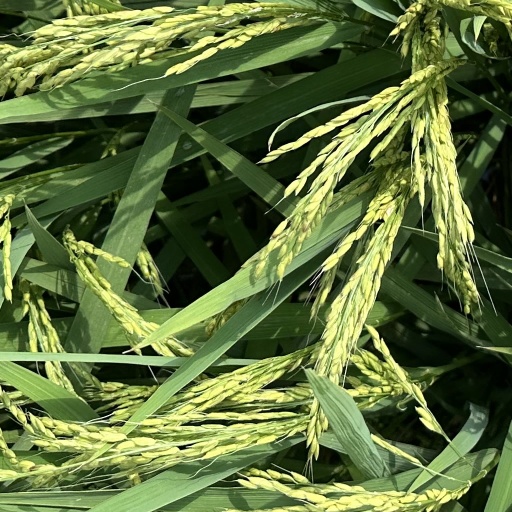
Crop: rice